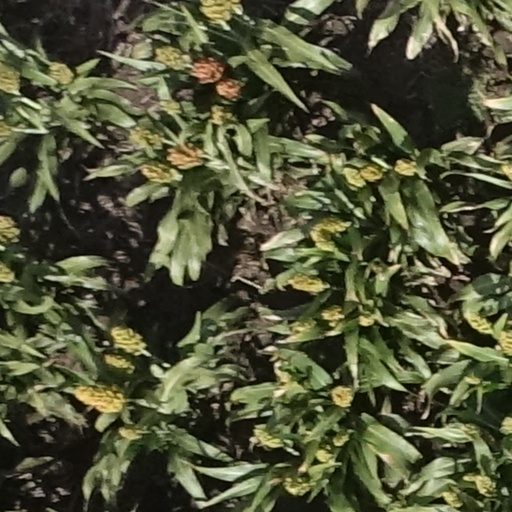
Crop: sorghum